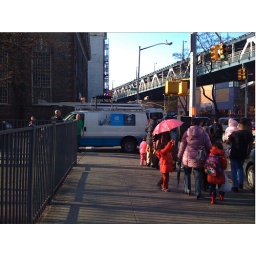
Con Edison truck parked in crosswalk Market and Henry blocking visibility of children and parents walking home from school.